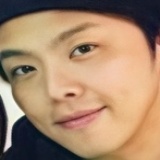
diễn viên Trương Duệ